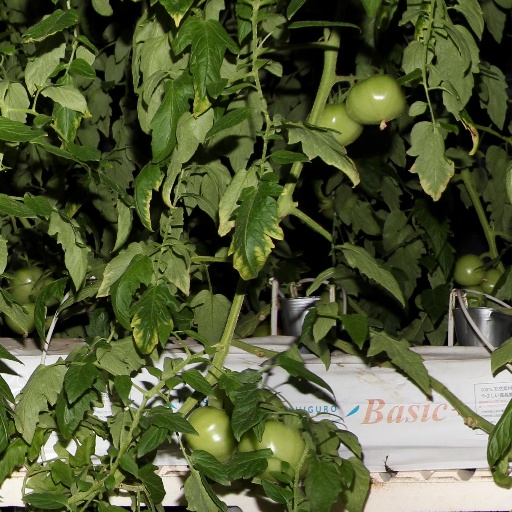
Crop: tomato